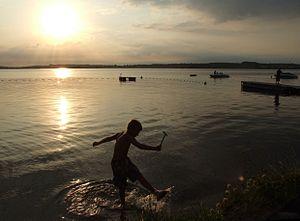
Coucher de soleil sur le lac de Pareloup, Salles-Curan, Aveyron, FRANCE
Le lac de Pareloup ou retenue de Pareloup se trouve dans l'Aveyron, entre Rodez et Millau sur le plateau du Lévézou à 805 m d'altitude.